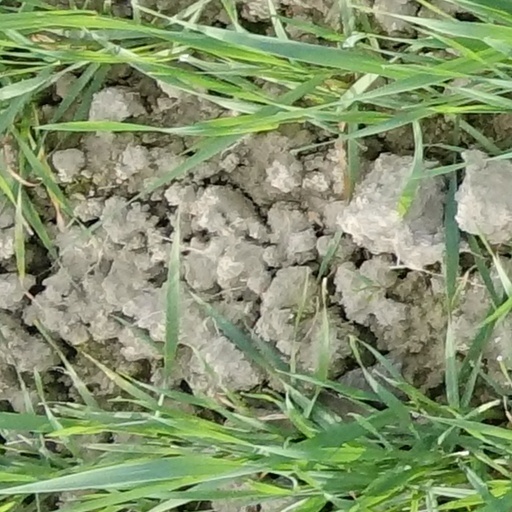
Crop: wheat